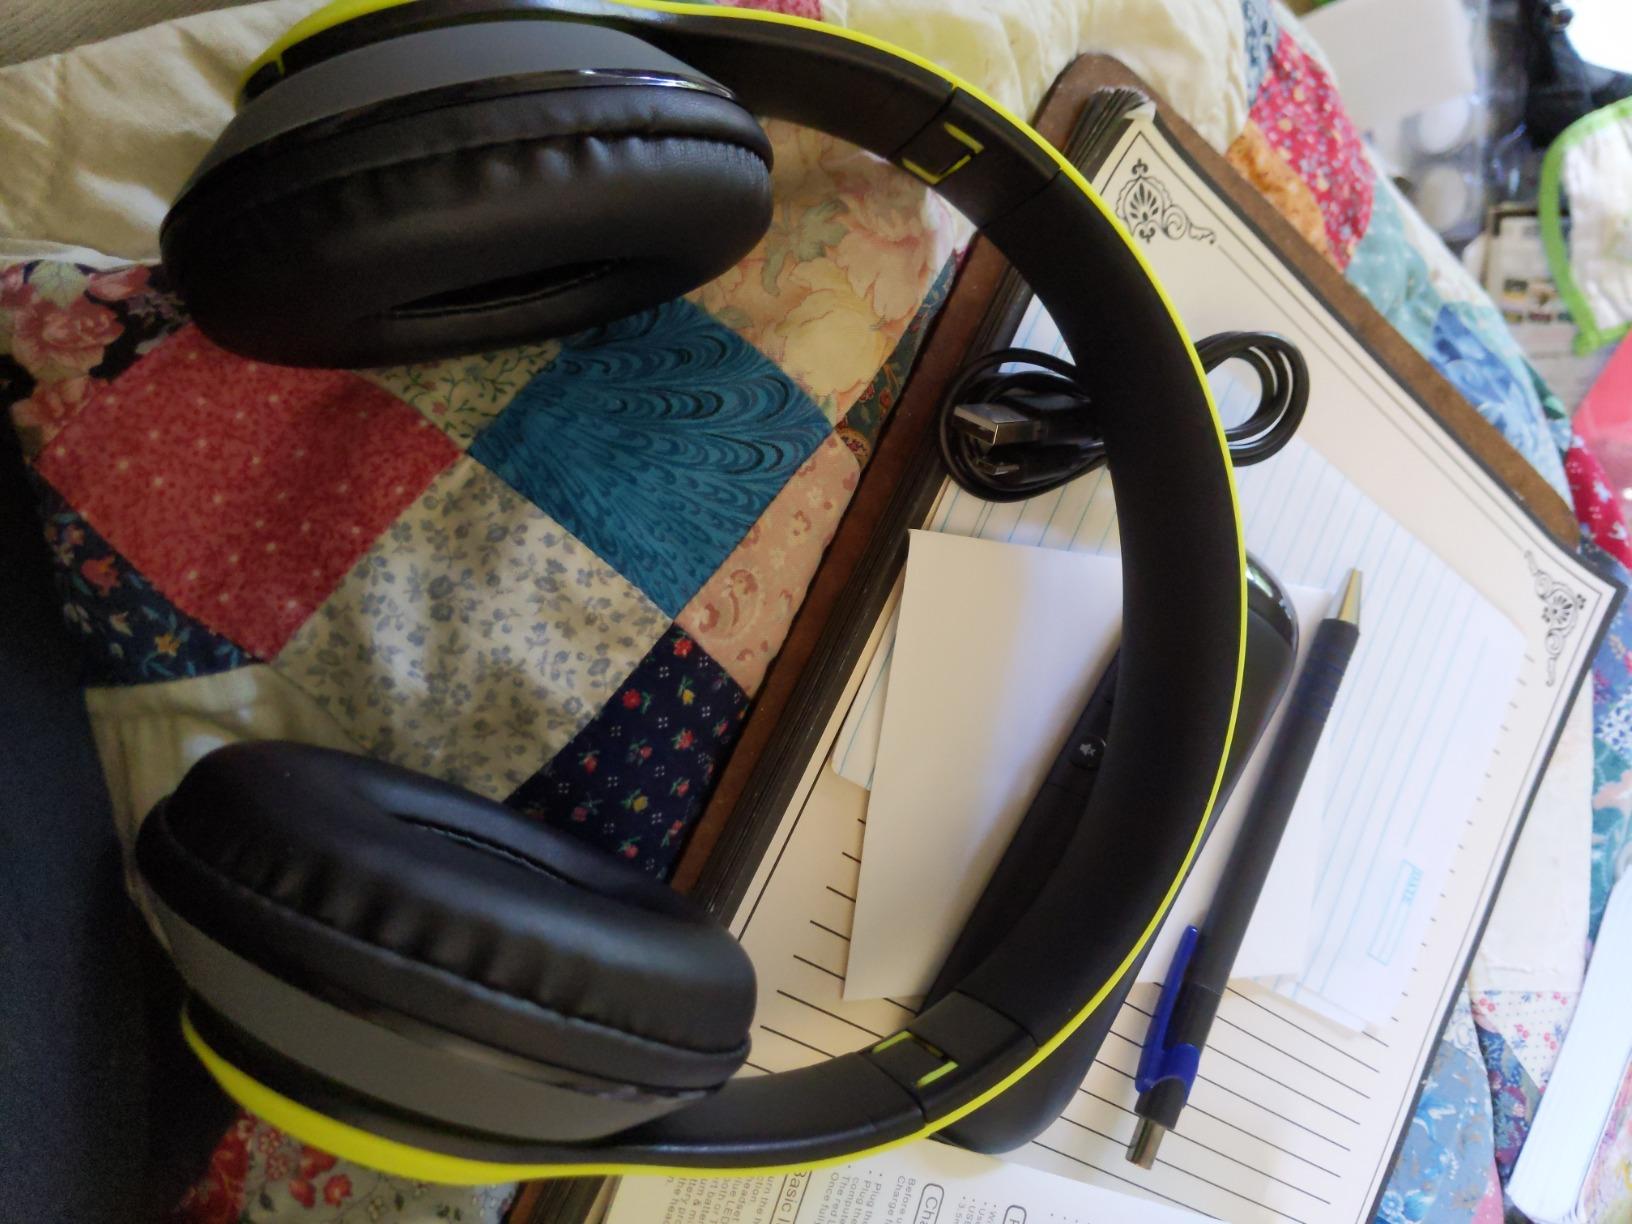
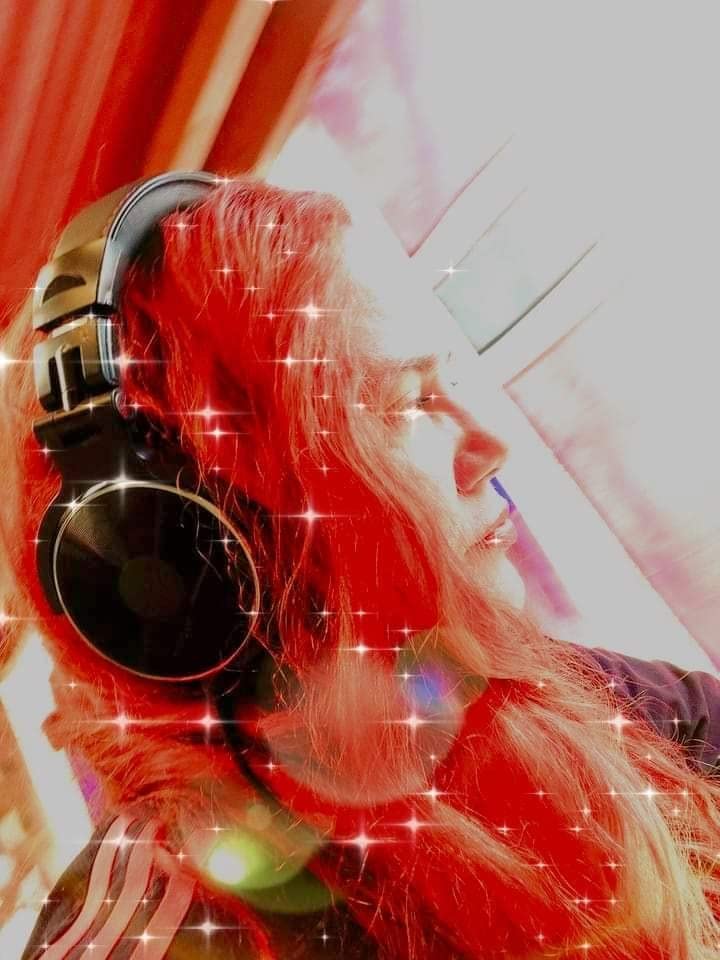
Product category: headphones
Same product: no